Gynecomastia

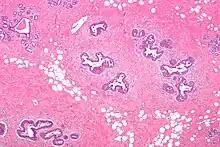
Gynecomastoid hyperplasia - Low magnification

Early histological features expected to be seen on examination of gynecomastic tissue attained by fine-needle aspiration biopsy include the following: proliferation and lengthening of the ducts, an increase in connective tissue, an increase in inflammation, and swelling surrounding the ducts, and an increase in fibroblasts in the connective tissue. Chronic gynecomastia may show different histological features such as increased connective tissue fibrosis, an increase in the number of ducts, less inflammation than in the acute stage of gynecomastia, increased subareolar fat, and hyalinization of the stroma. When surgery is performed, the gland is routinely sent to the lab to confirm the presence of gynecomastia and to check for tumors under a microscope. The utility of pathologic examination of breast tissue removed from male adolescent gynecomastia patients has recently been questioned due to the rarity of breast cancer in this population.